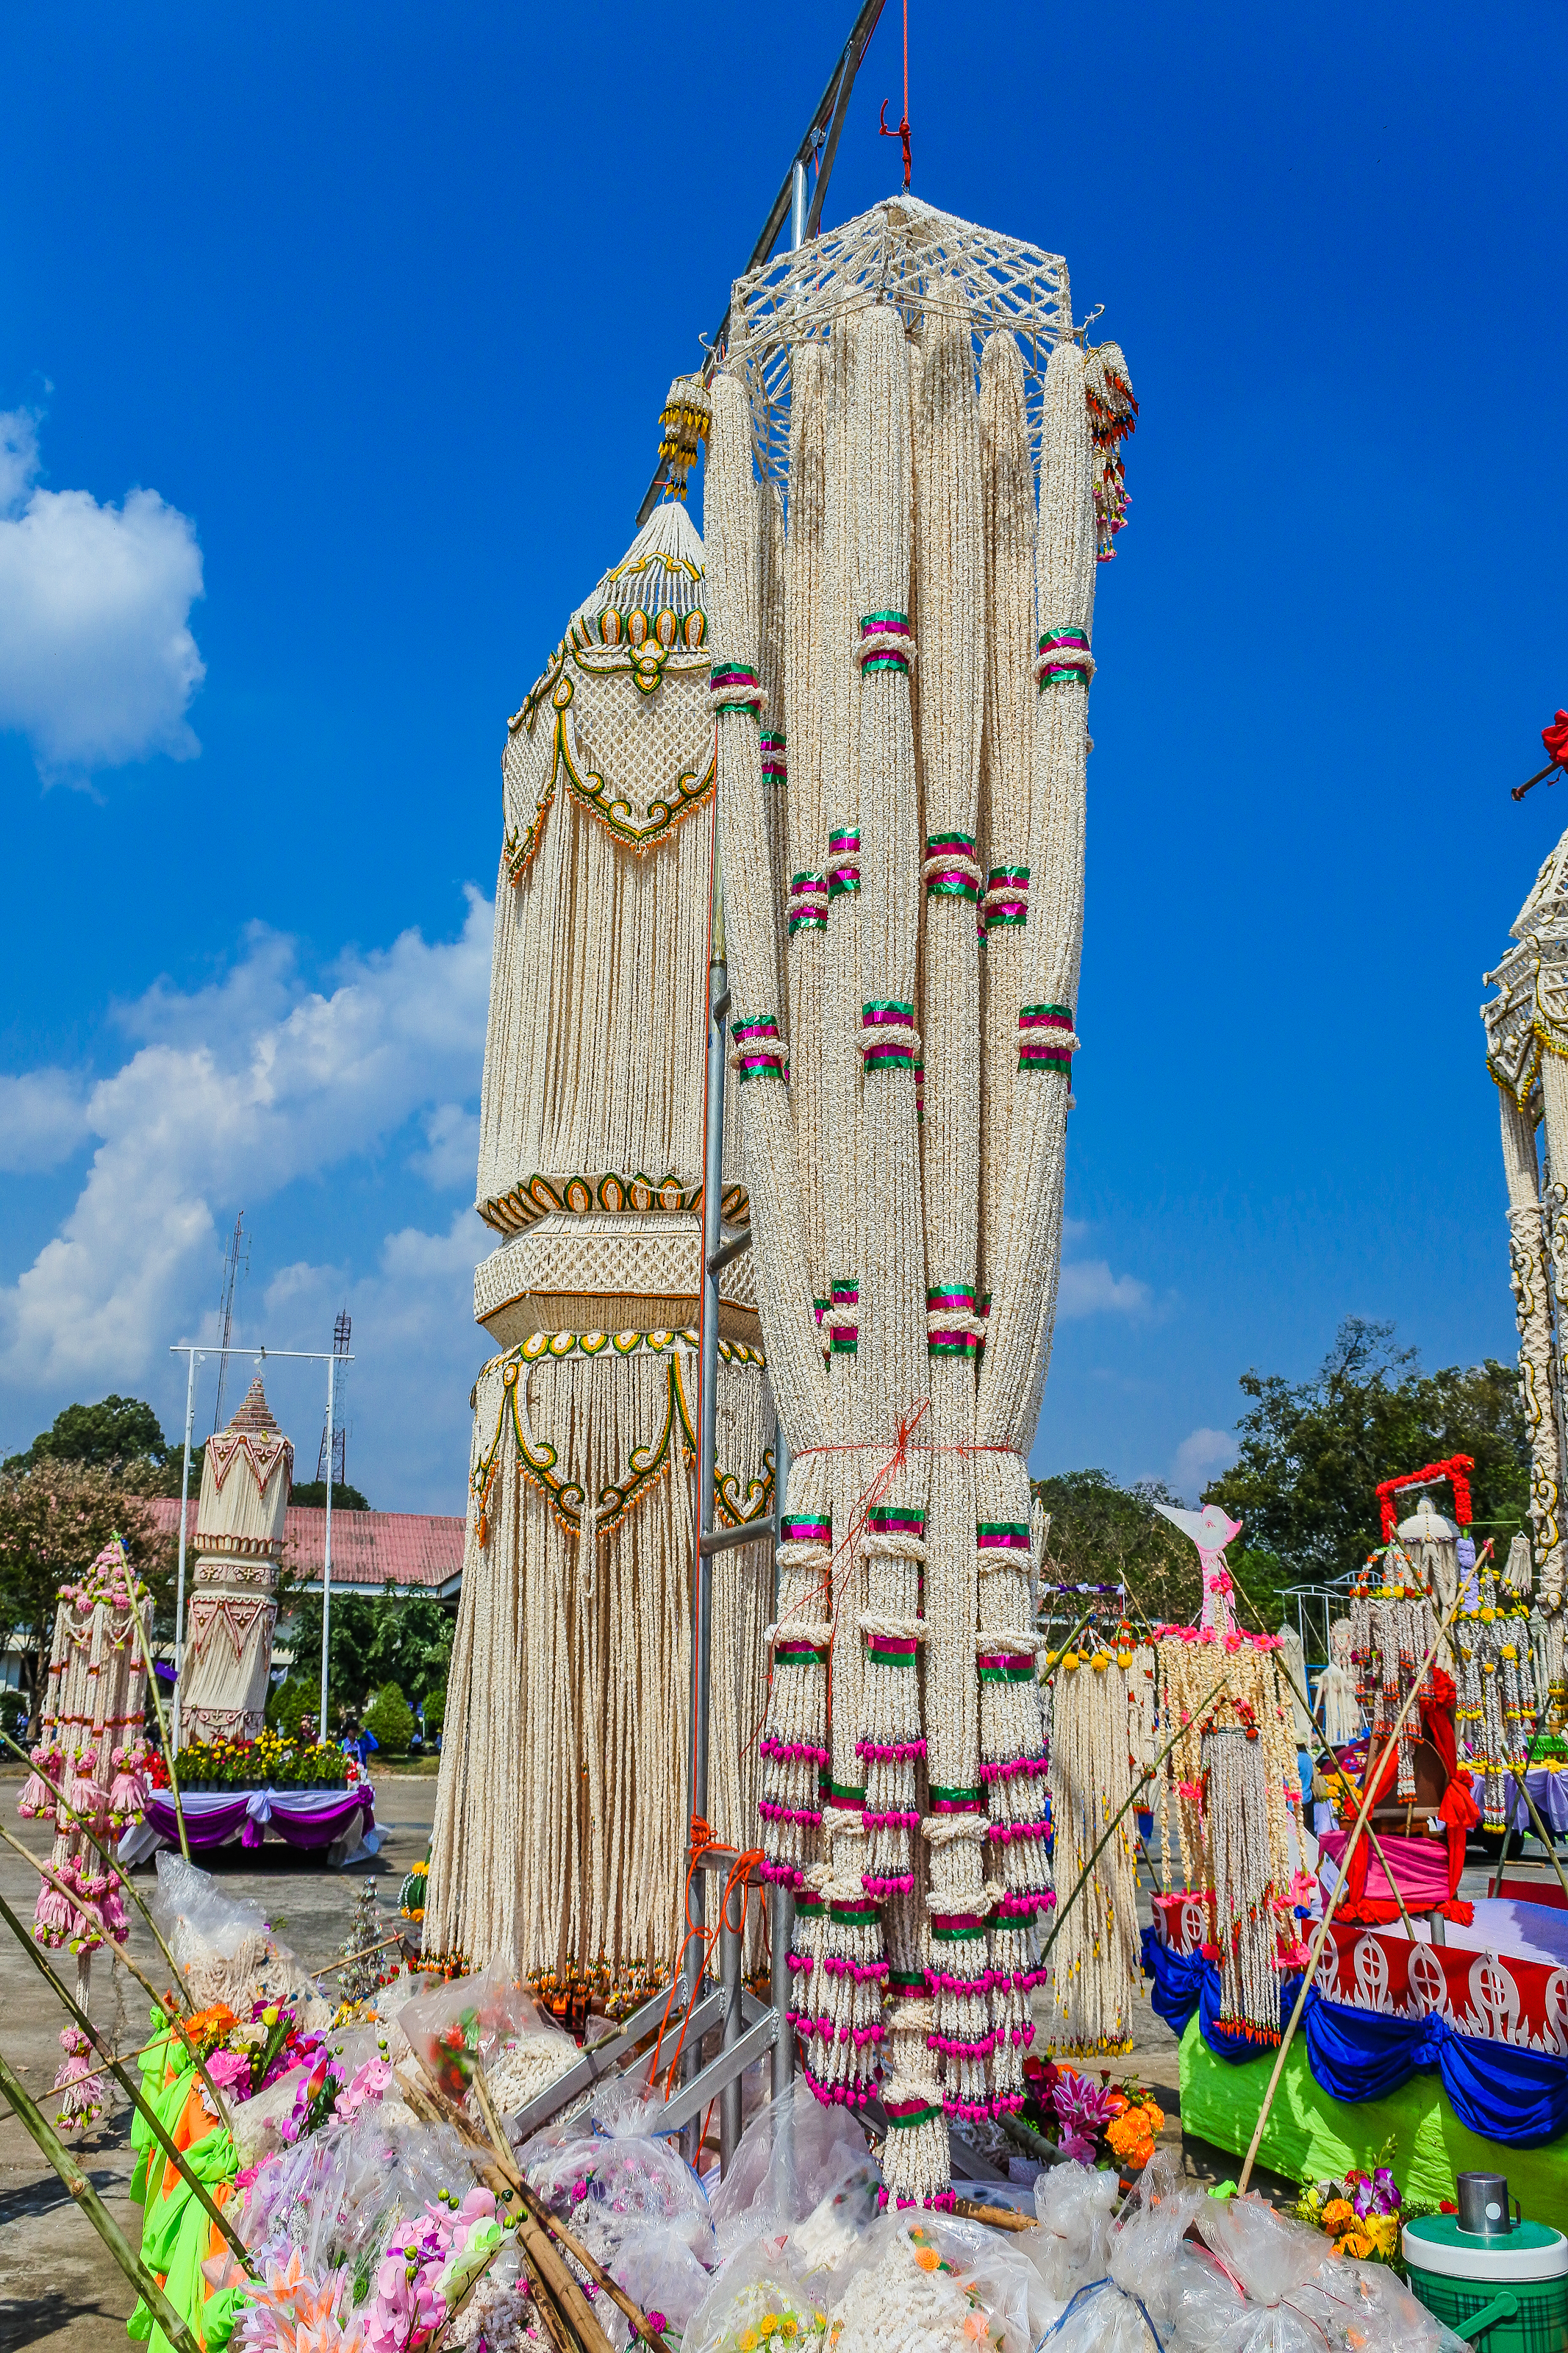
decorate, adoration, garland, sacrifice, beautify, believe, parade, buddhism, rice, adorn, strange, religion, marchers, amazing, popped, garlands, handmade, landmark, daytime, sky, amusement park, tourist attraction, architecture, leisure, tourism, temple, vacation, plant, flower, sculpture, world, park, city